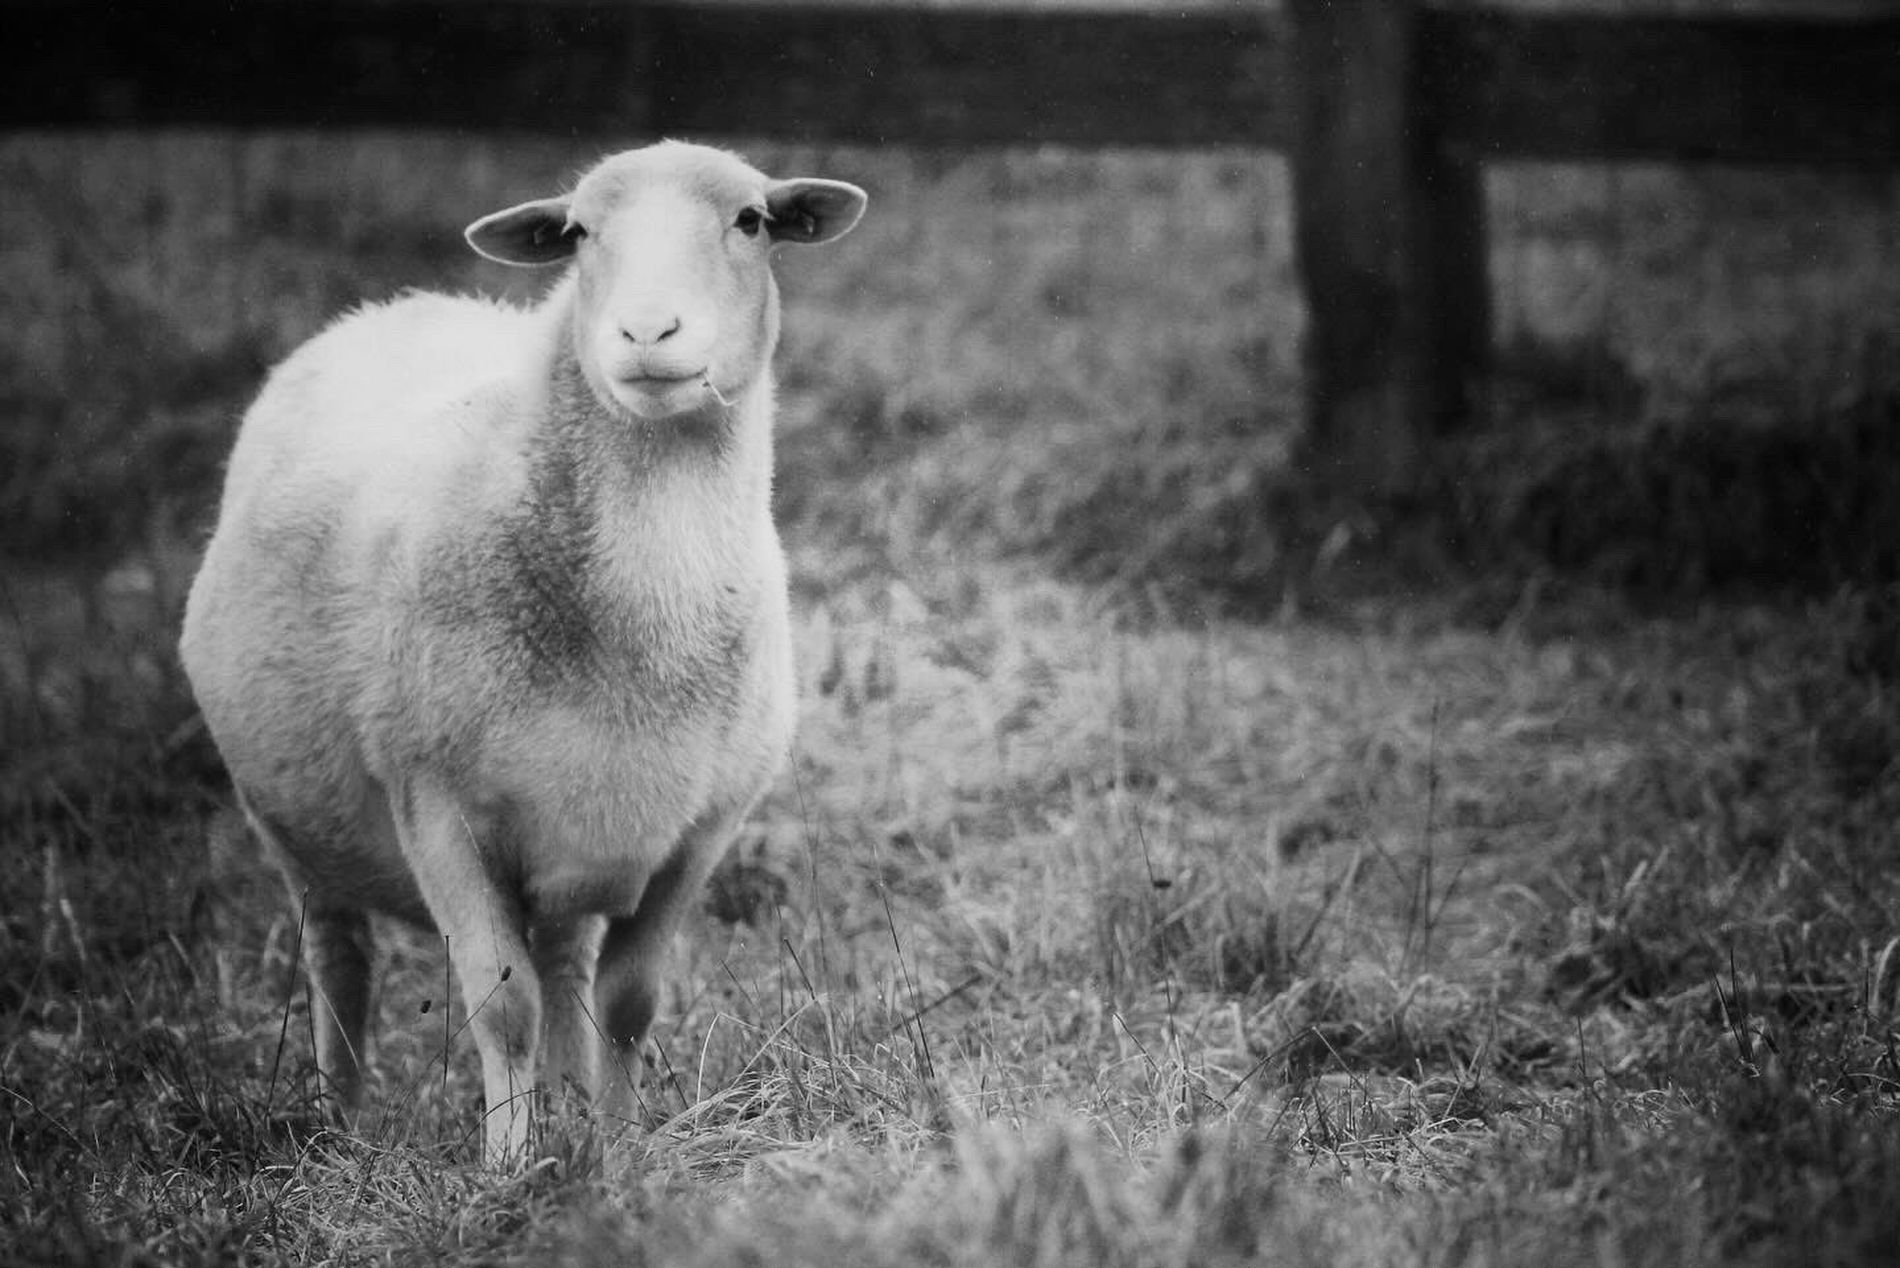
a sheep standing in a grassy field
The black and white image captures a sheep standing in a grassy field, gazing directly at the camera.
In the background, a wooden fence stretches horizontally, The field is covered in short, uneven grass.
The image shows a sheep standing in a grassy field, photographed at eye level in black and white. Soft, natural lighting suggests daylight, creating a serene and pastoral mood. A wooden fence is visible in the background.
Labels: Animal, Livestock, Mammal, Sheep, wooden fence, grassy field